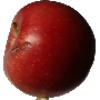
Label: braeburn_apple